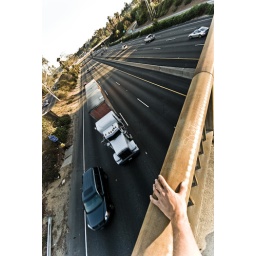
bridge over troubled water #3